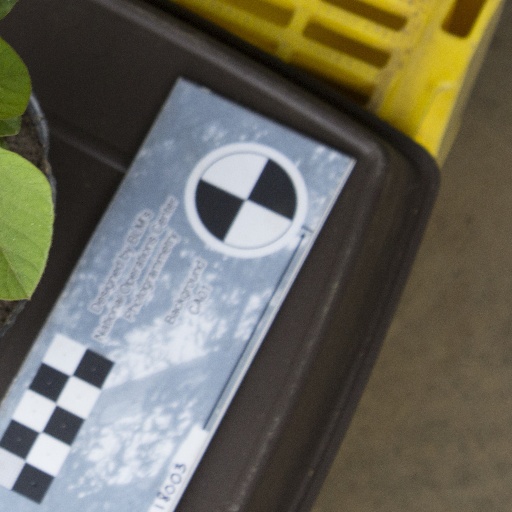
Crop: soybean